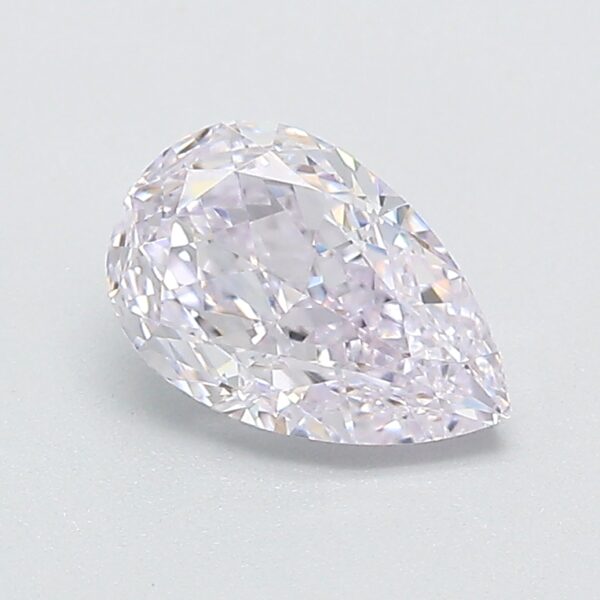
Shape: pear
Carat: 0.6
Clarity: VVS2
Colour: FANCY
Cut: EX
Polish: EX
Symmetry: GD
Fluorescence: N
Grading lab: GIA
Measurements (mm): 6.68 x 4.34 x 2.81